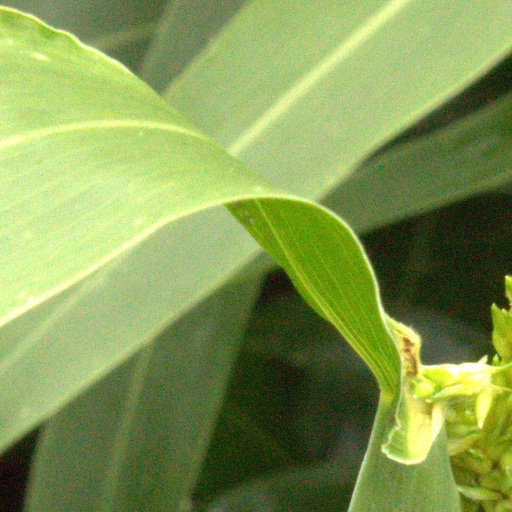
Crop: sorghum